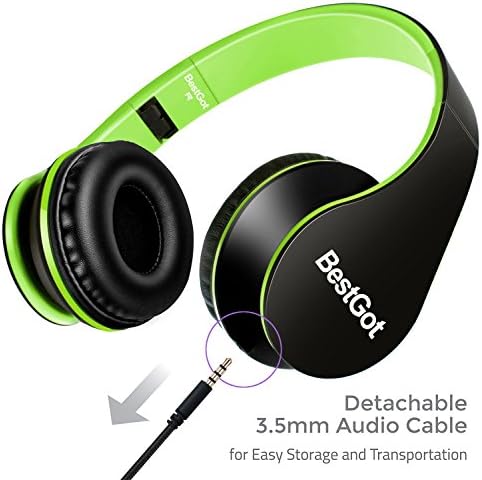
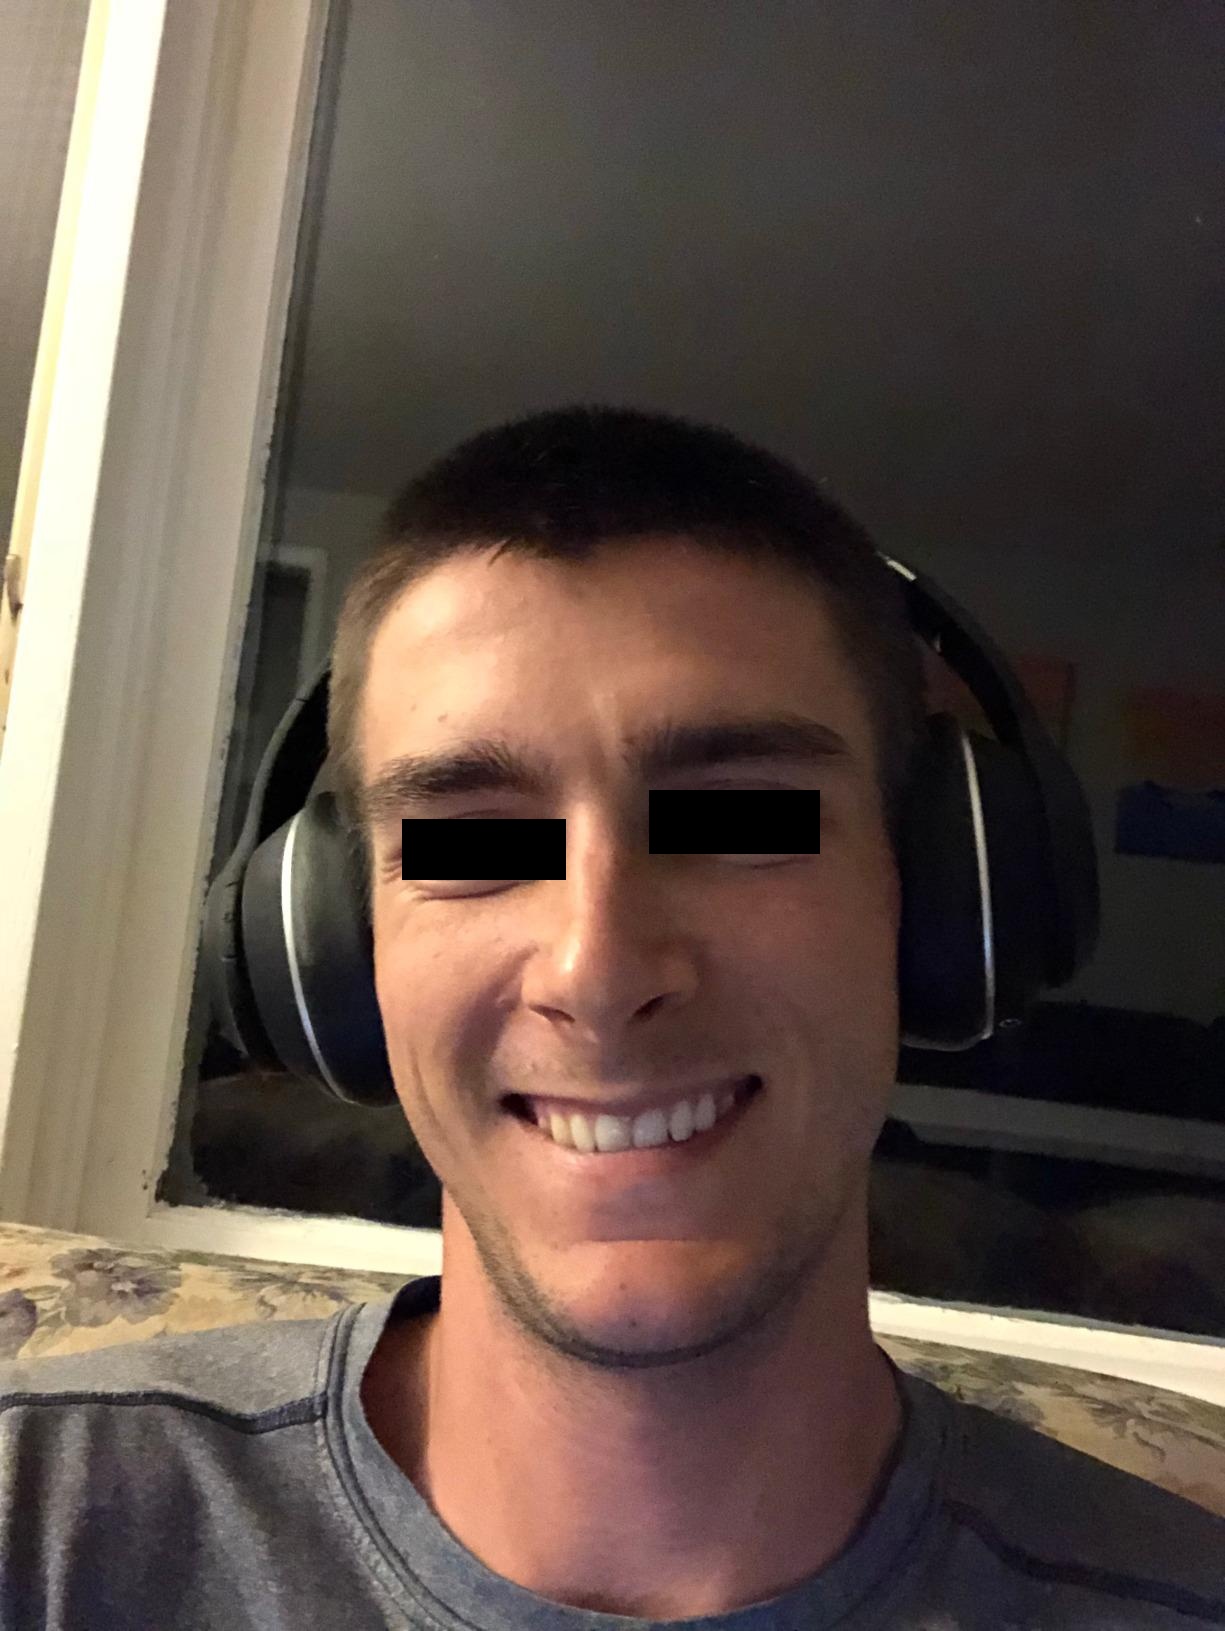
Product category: headphones
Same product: no